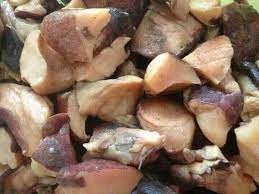
Waa ! lii nag yéet lañ koy woowe, yéet. Ci géej lay nekk. Dañ koy lekk tamit.